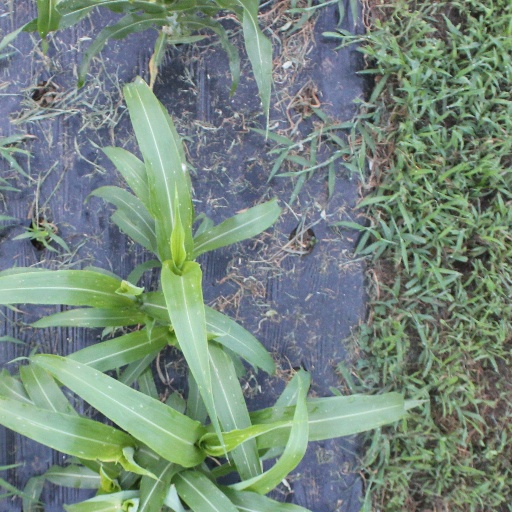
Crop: sorghum